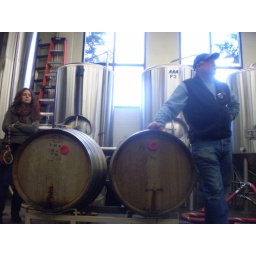
flemish style red ale on the left, wild golden ale on the right. both in pinot barrels. ron discusses the lactobacillus' role in the magic.